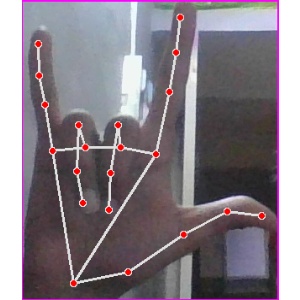
अक्षर: व